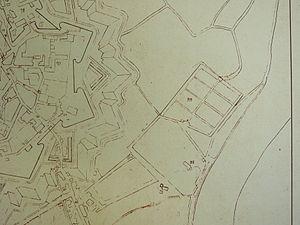
Extrait plan de Grenoble en 1815. Cimetière Saint-Roch (N°99) et ancienne chapelle Saint-Roch (N°98). Porte Très-Cloîtres (1593) en bas à gauche
Le cimetière Saint-Roch est le plus ancien cimetière municipal de Grenoble ; il a été inauguré le 19 août 1810.